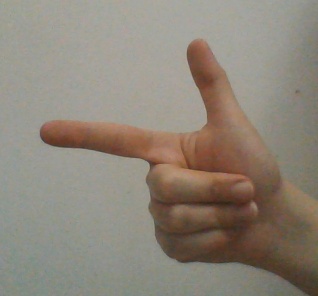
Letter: yaa